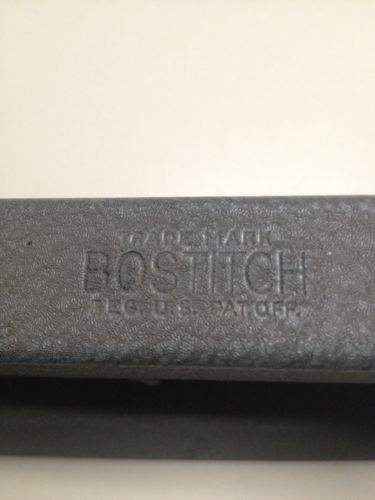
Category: stapler